Toyota Corona

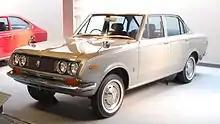
1968 Corona Mark II

September 1968 saw the release of a larger model called the Corona Mark II. It was a slightly larger vehicle than the Corona with a higher level of equipment offered at the time, sharing some of the features of the larger Crown, but taking the top position at "Toyopet Store" locations.